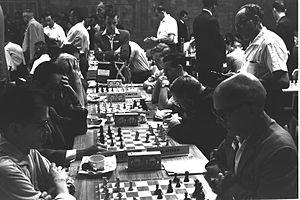
L'Olympiade d'échecs de 1964 est une compétition mondiale par équipes et par pays organisée par la FIDE. Les pays s'affrontent sur 4 échiquiers. Chaque équipe peut présenter 6 joueurs.